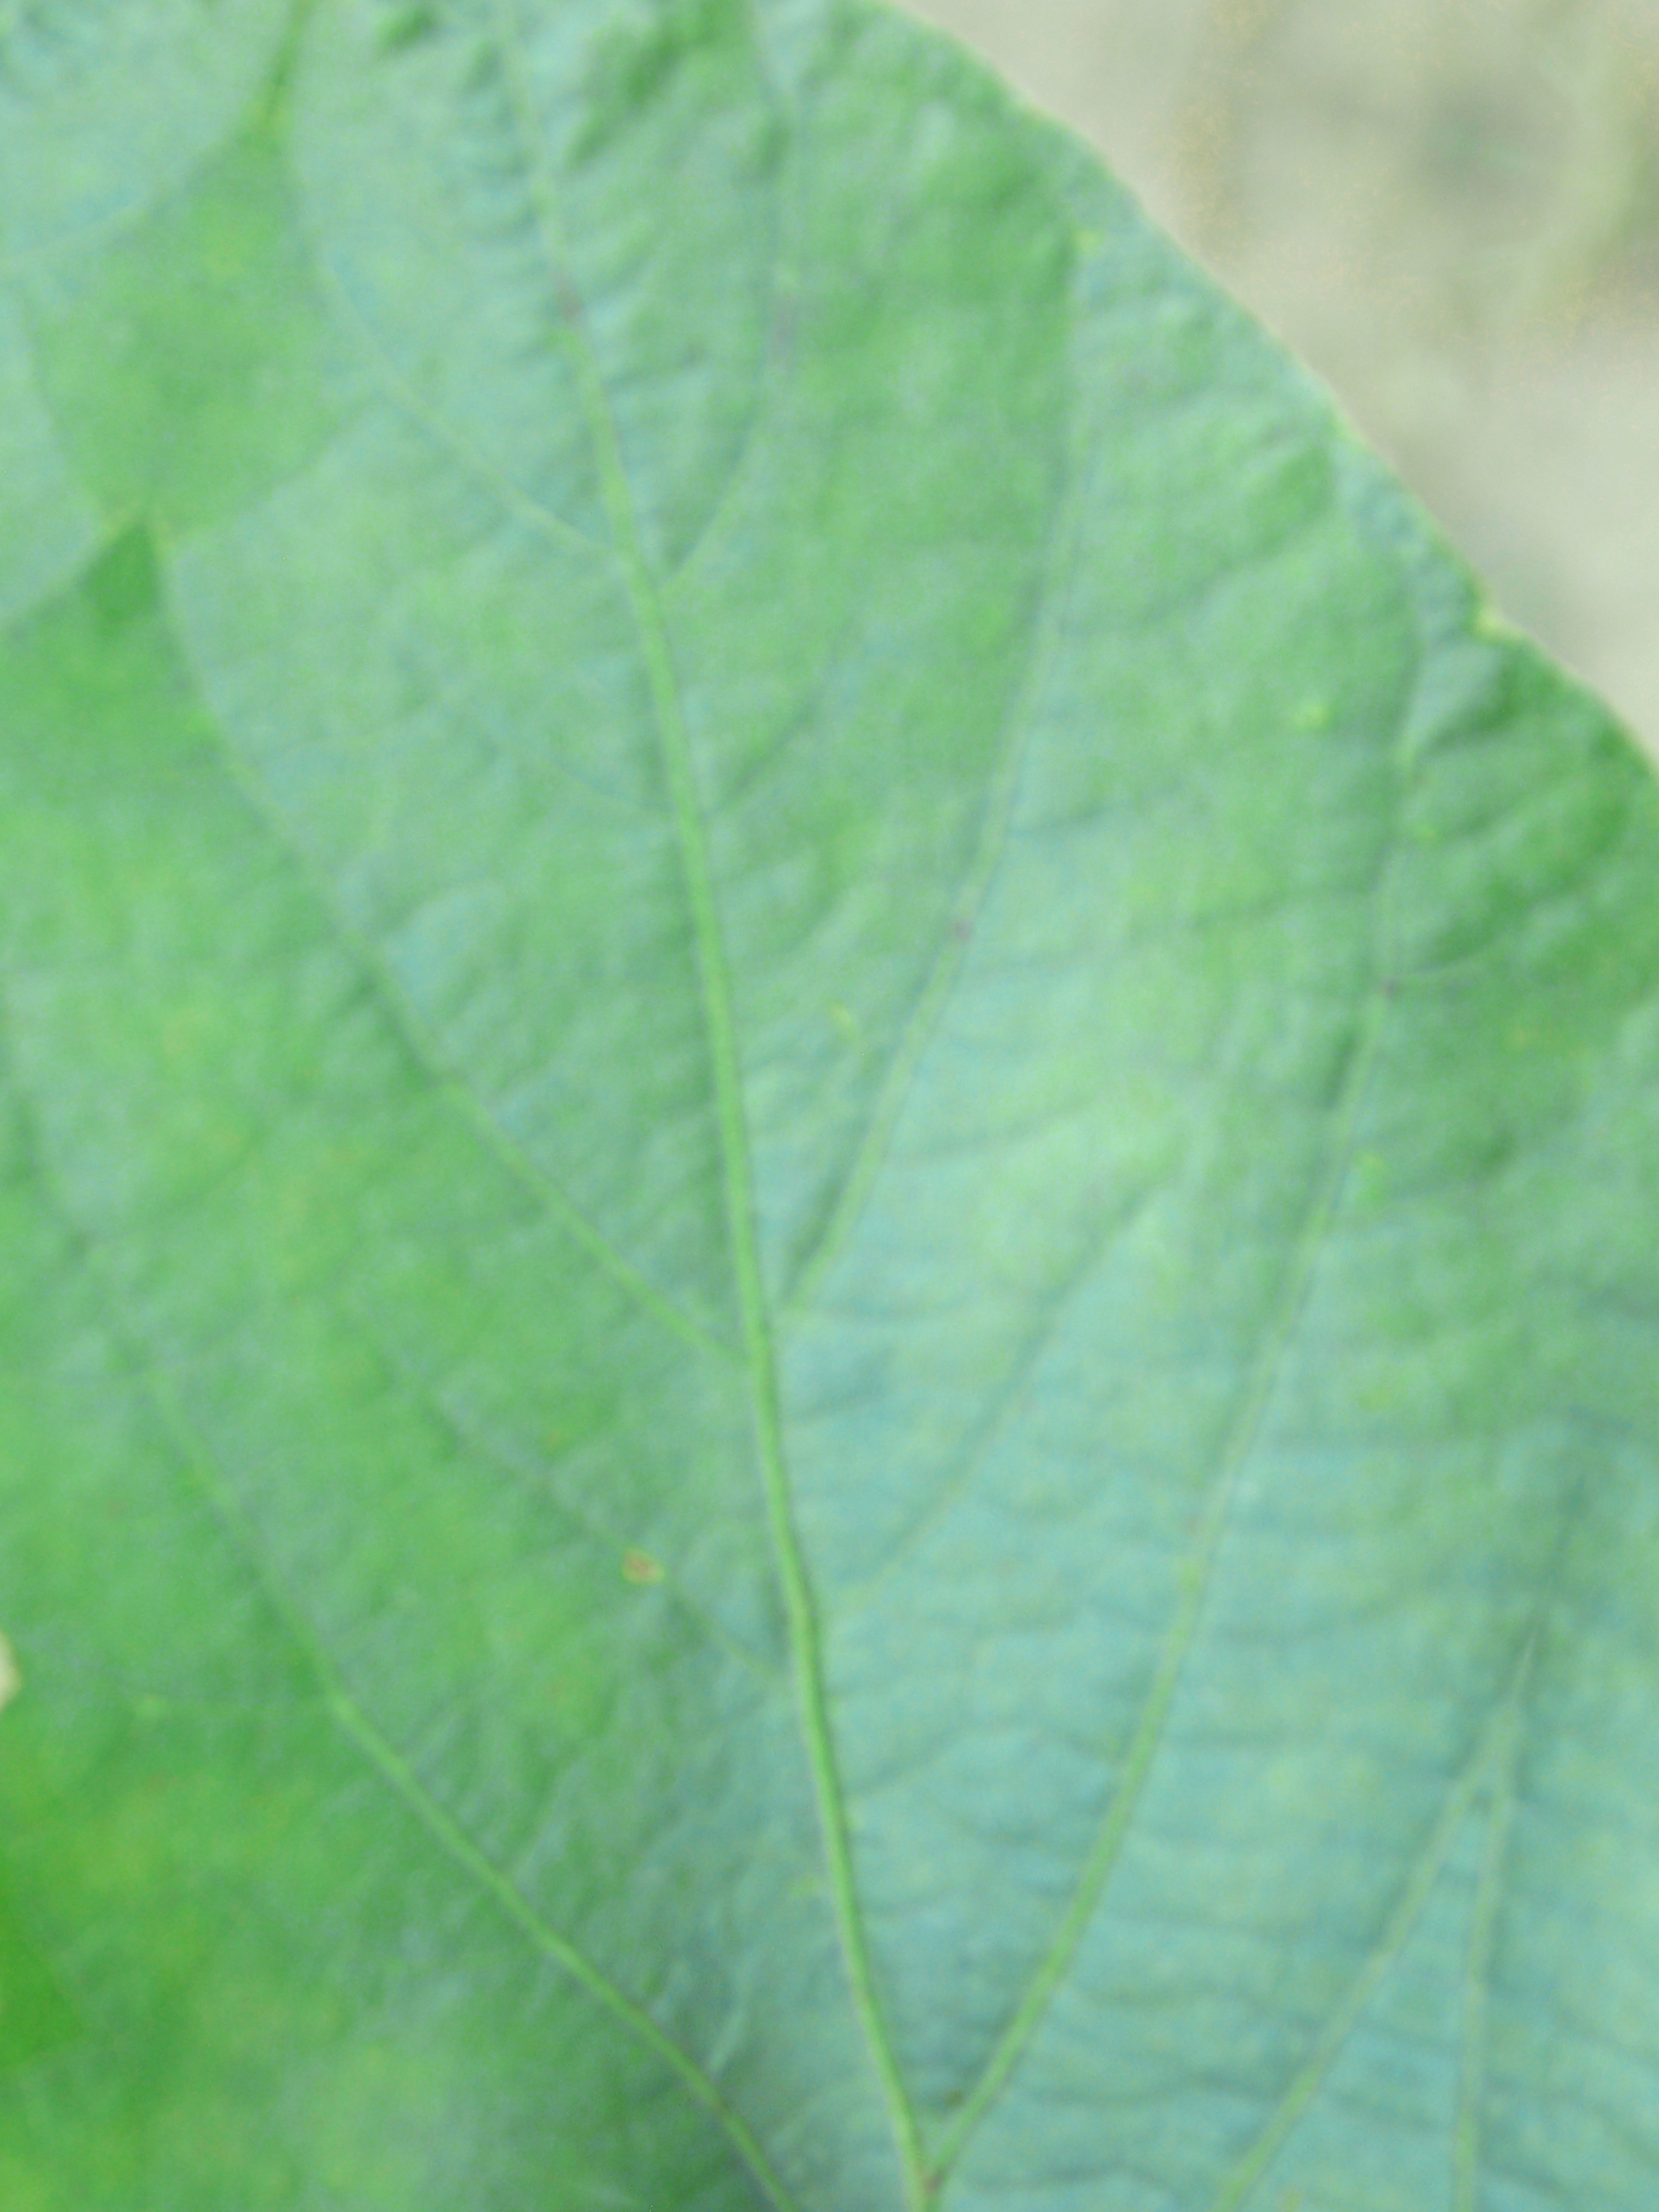
Label: Healthy